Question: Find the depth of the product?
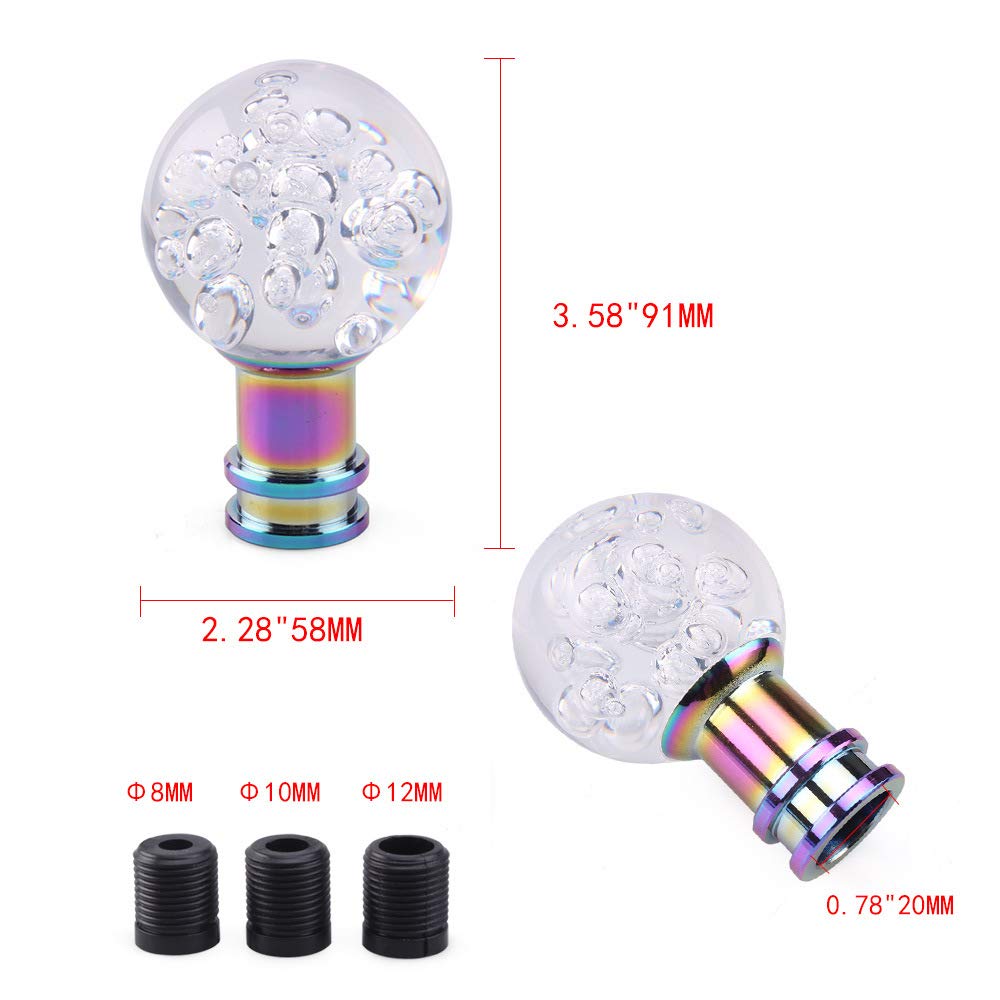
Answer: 58.0 millimetre